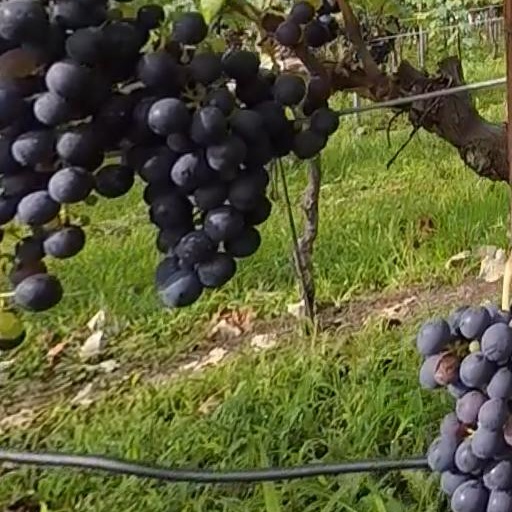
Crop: grape